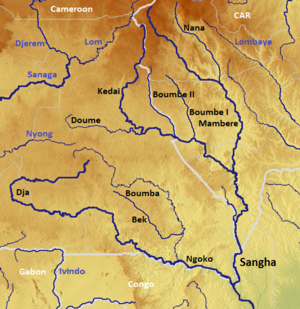
La Mambéré est un cours d’eau de la République centrafricaine, parfois considéré comme le cours supérieur de la rivière Sangha.
La Nana est un cours d’eau de l’ouest de la République centrafricaine, principal affluent de la Mambéré, elle traverse selon une direction nord-sud la préfecture de Nana-Mambéré.
La Kadéï est un affluent de la Sangha qui traverse le Cameroun et la République centrafricaine.